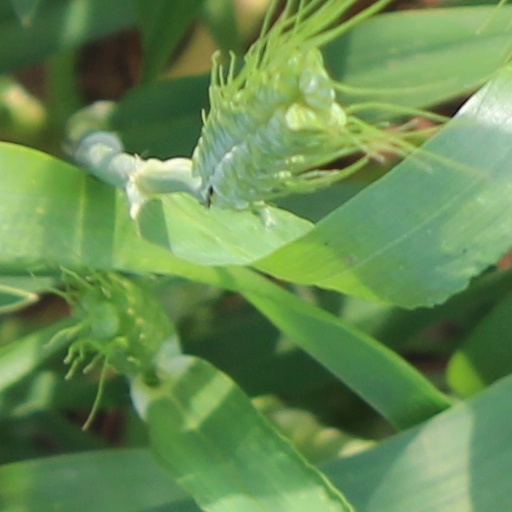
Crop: wheat